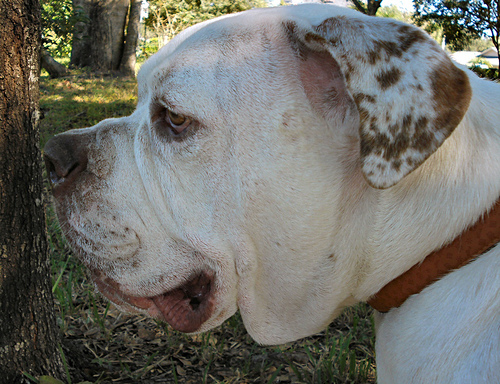
Animal: dog
Breed: american bulldog